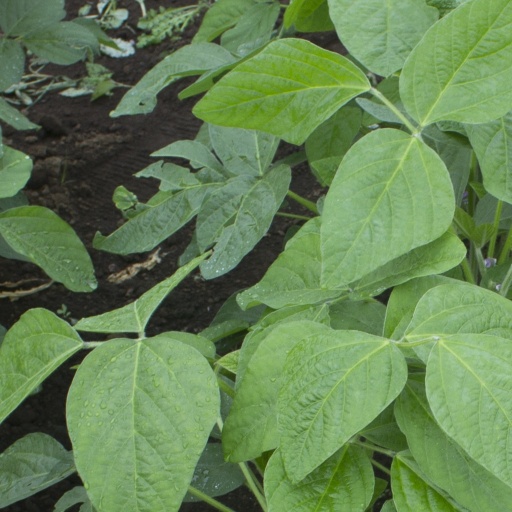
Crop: soybean